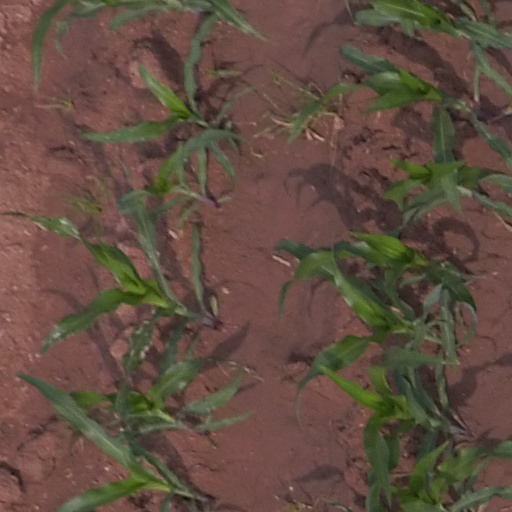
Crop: maize; corn